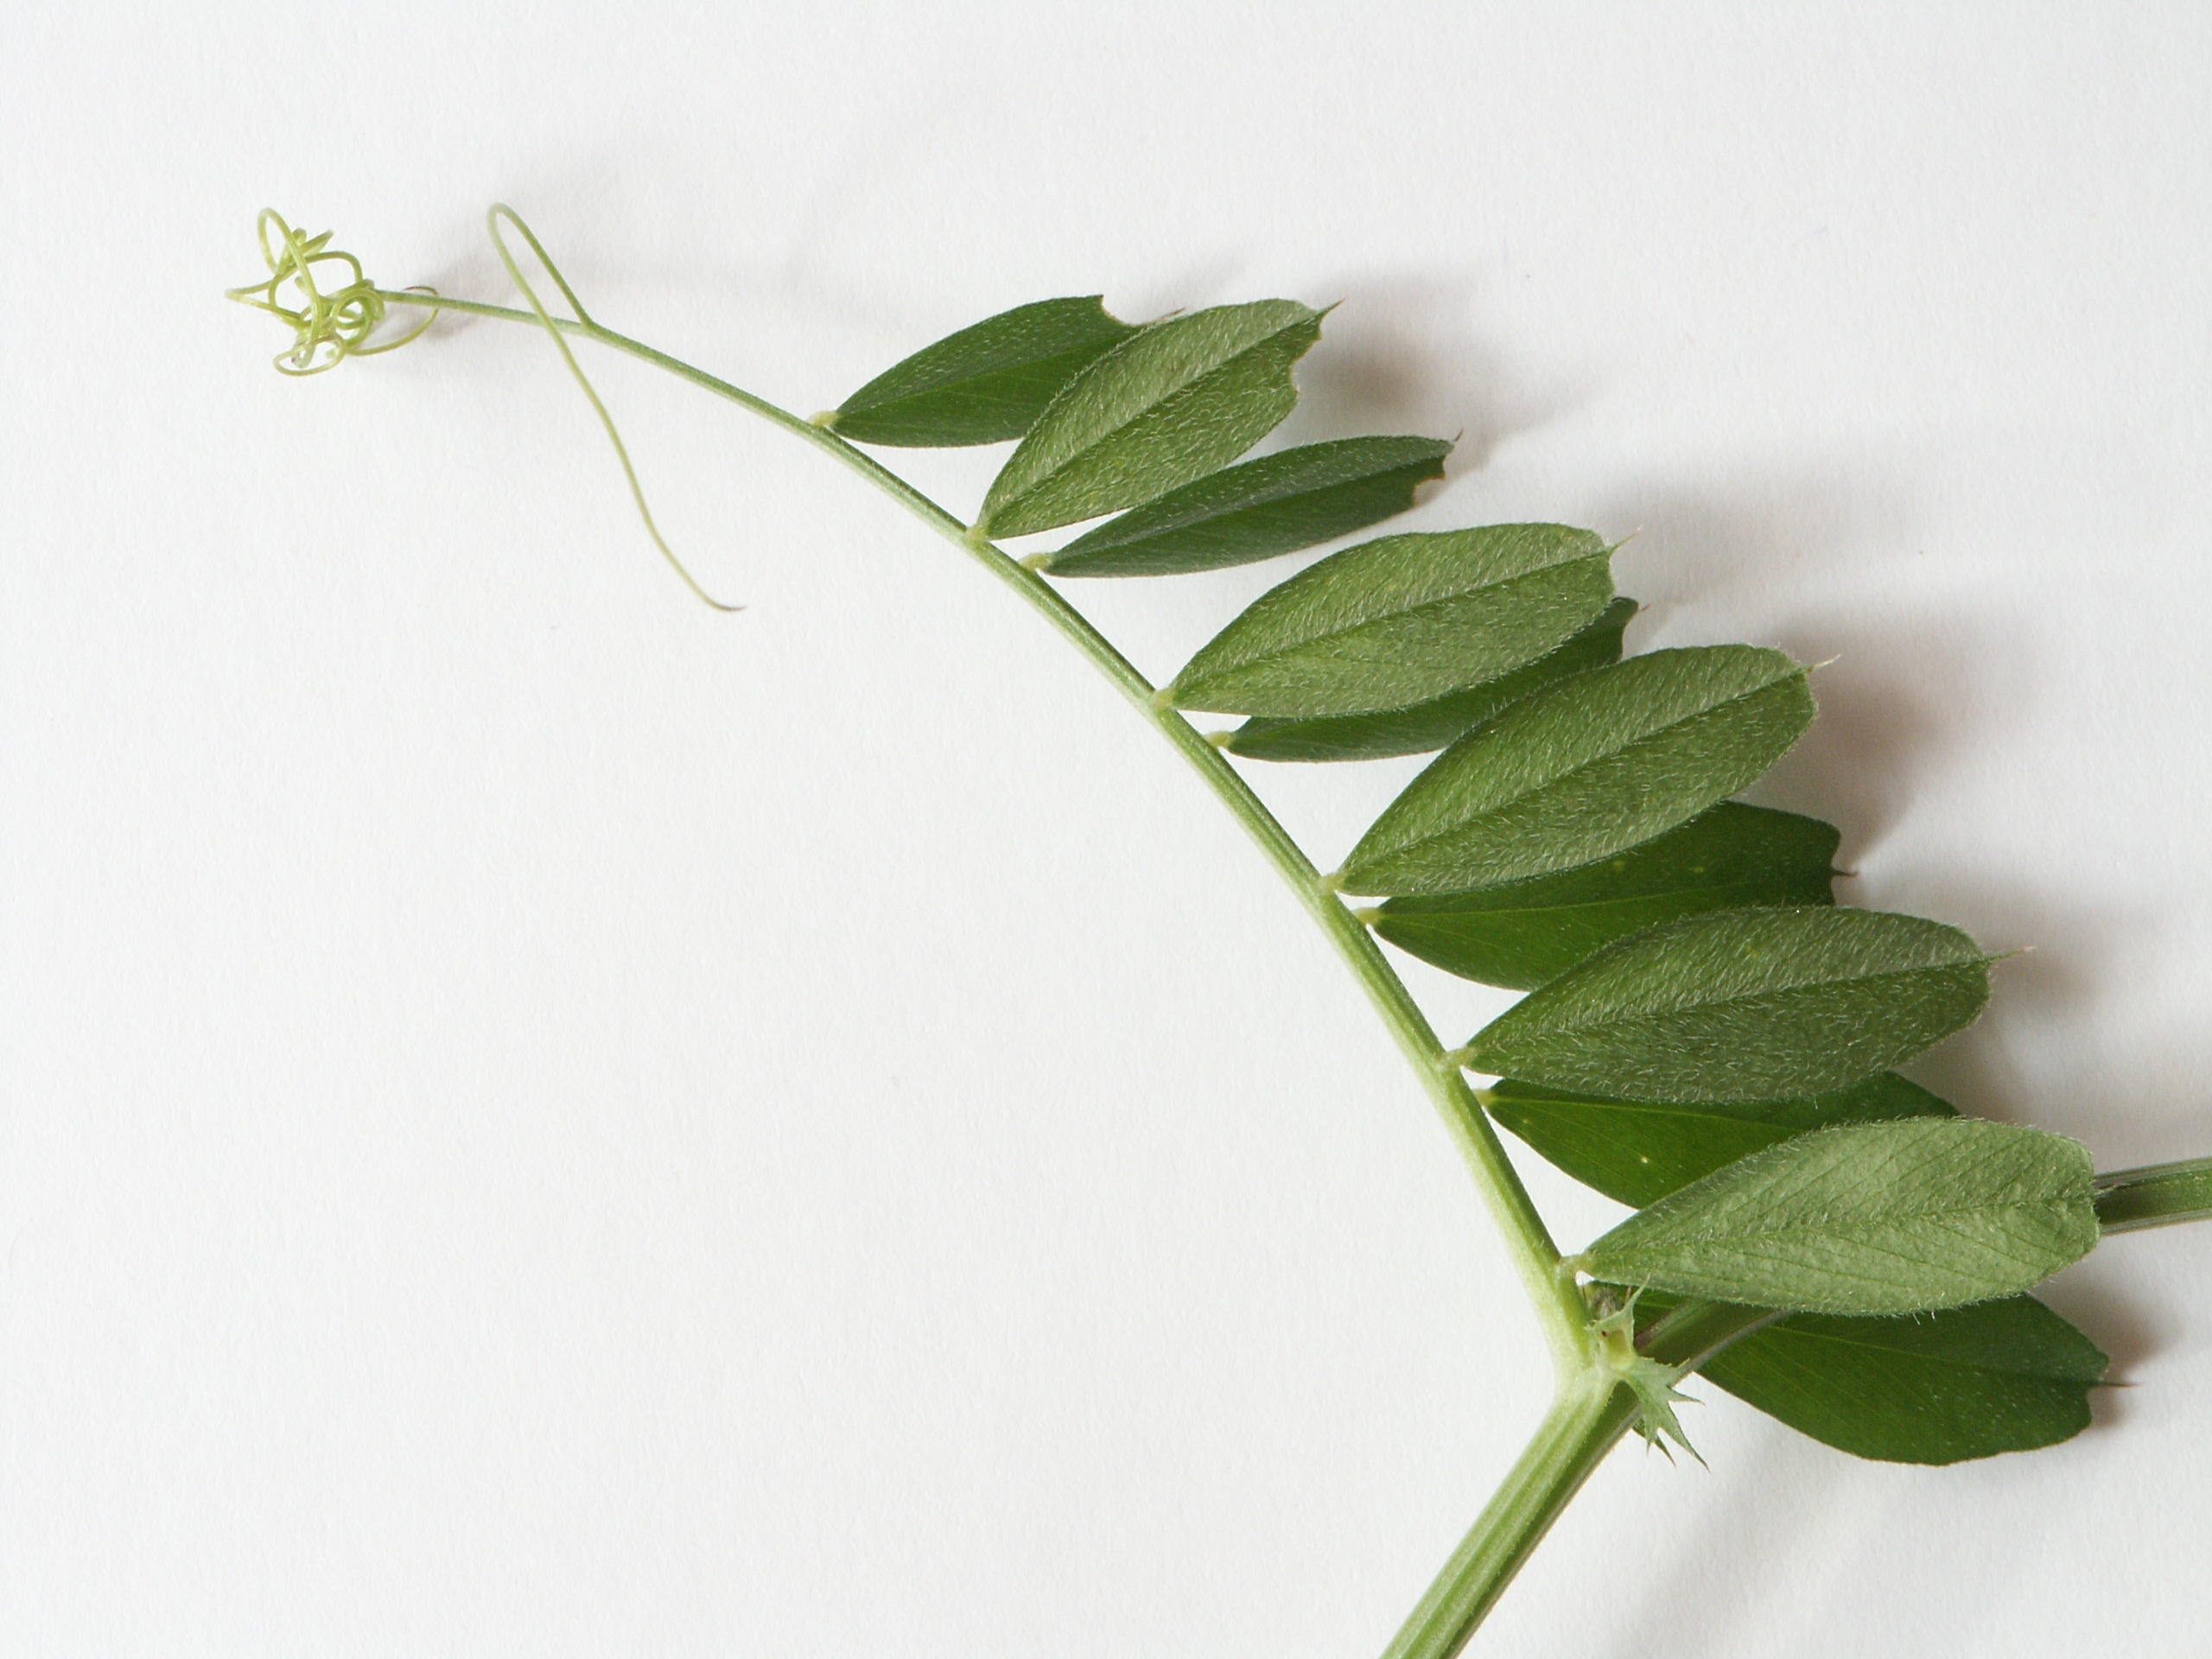
branch, plant, fruit, leaf, flower, food, green, herb, produce, botany, flora, wild flower, twig, shrub, ranke, flowering plant, plant stem, land plant